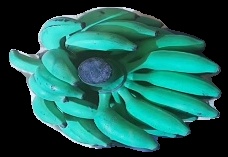
Variety: elakki-bale
Grade: grade3